Answer in natural language. How many CounterTops are visible in the scene? Choose between the following options: 4, 1, 2, 3 or 0
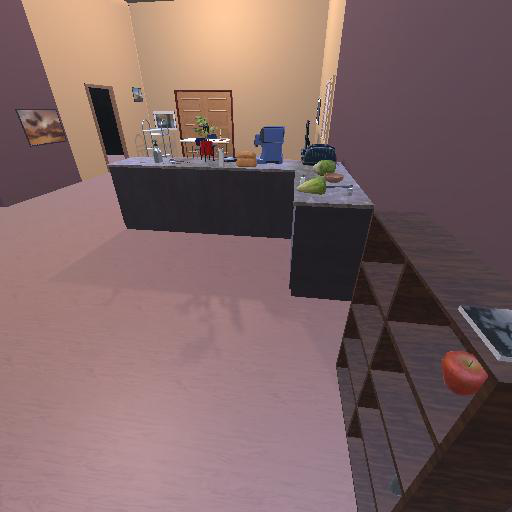
<answer>1</answer>